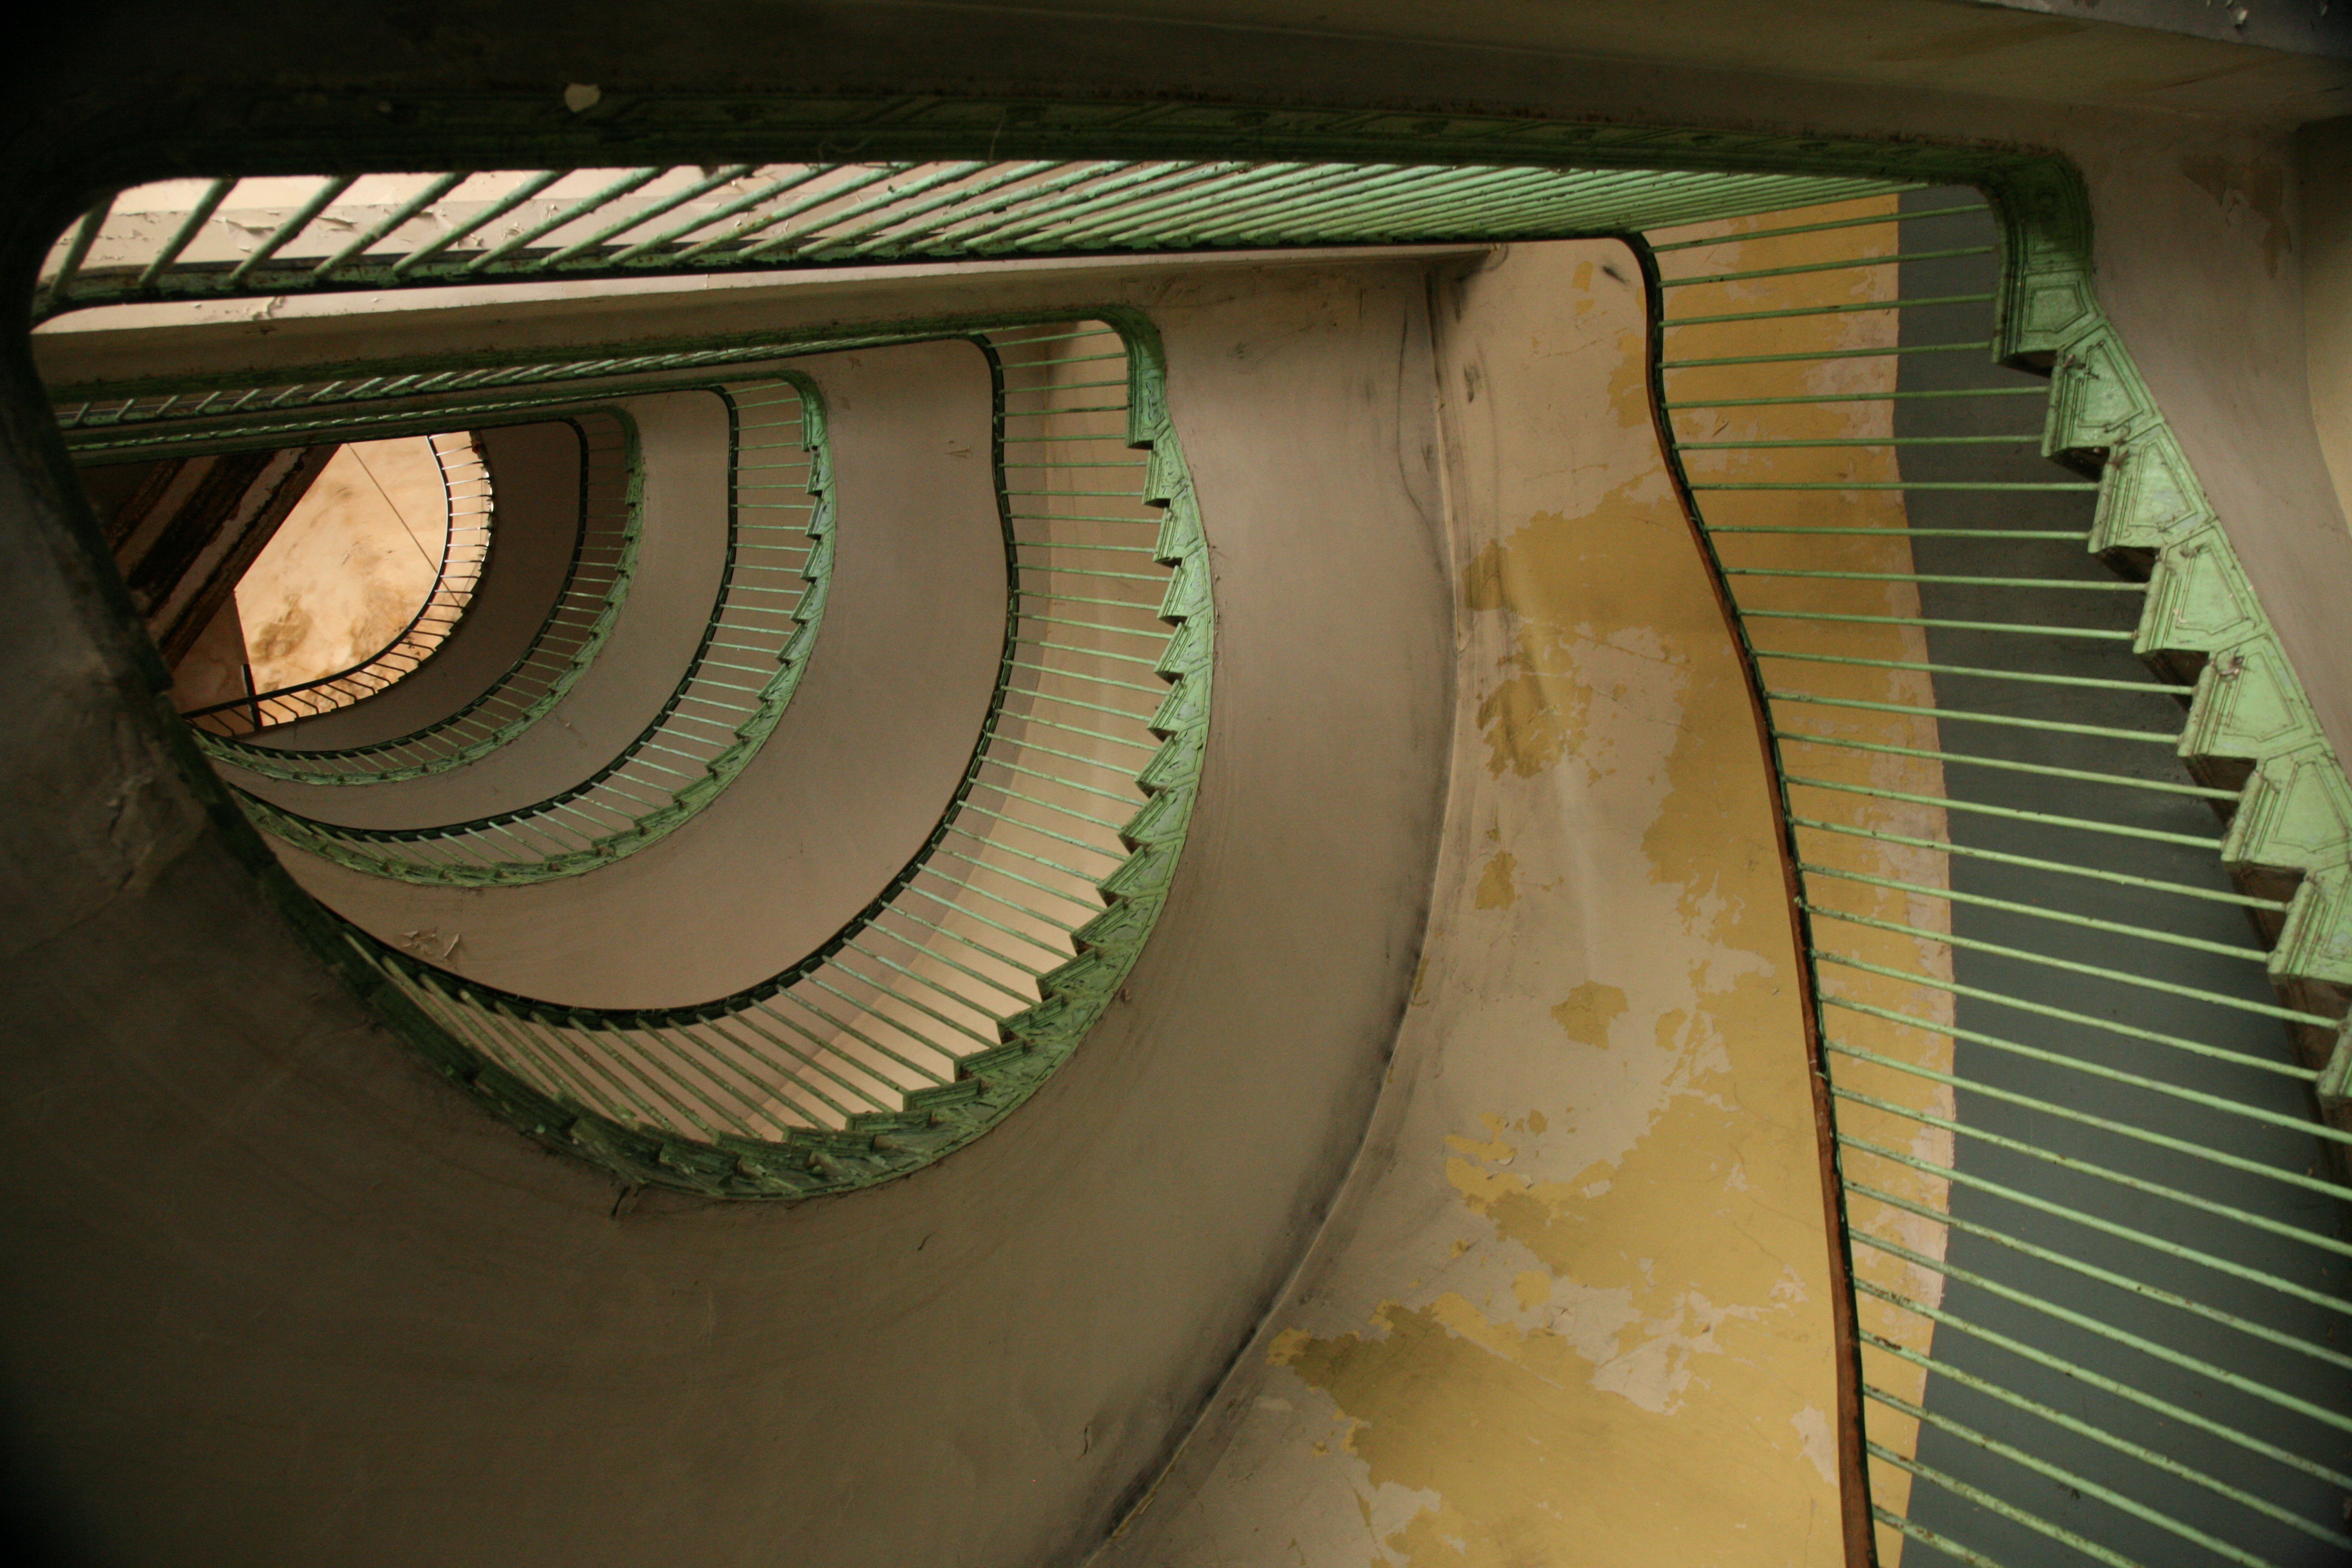
wing, light, architecture, wood, spiral, glass, staircase, social, green, color, lighting, interior design, art, stairs, arquitectura, utopia, escalier, shape, architektur, guise, socialism, godin, aisne, palaissocial, utopie, socialpalace, phalanst re, familist re, 19 me